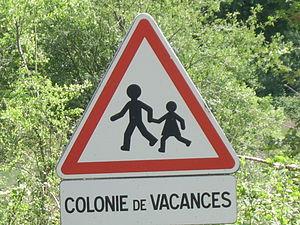
Centre de vacances et de loisirs est un ancien nom juridique donné en France à un hébergement organisé pour accueillir des groupes d'enfants en période extrascolaire ou périscolaire. Ces établissements sont familièrement appelés « Colonies de vacances » ou « Colo ». Cette appellation a été remplacée au 1ᵉʳ septembre 2007 par Accueil collectif de mineurs à caractère éducatif. Ces centres sont sous la tutelle du ministère de la Jeunesse et des Sports et de la vie associative, et réglementés par une législation précise.